Andre the Giant Has a Posse

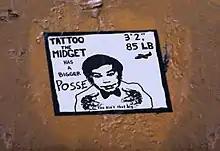
TATTOO the MIDGET has a bigger posse photo taken in New York

The original "Andre the Giant Has a Posse" sticker format has been widely imitated for humorous effect over many years. In these parody stickers, the image of André the Giant has been replaced with a similarly stylized black-and-white photo of some other person or character, along with the new figure's height and weight.